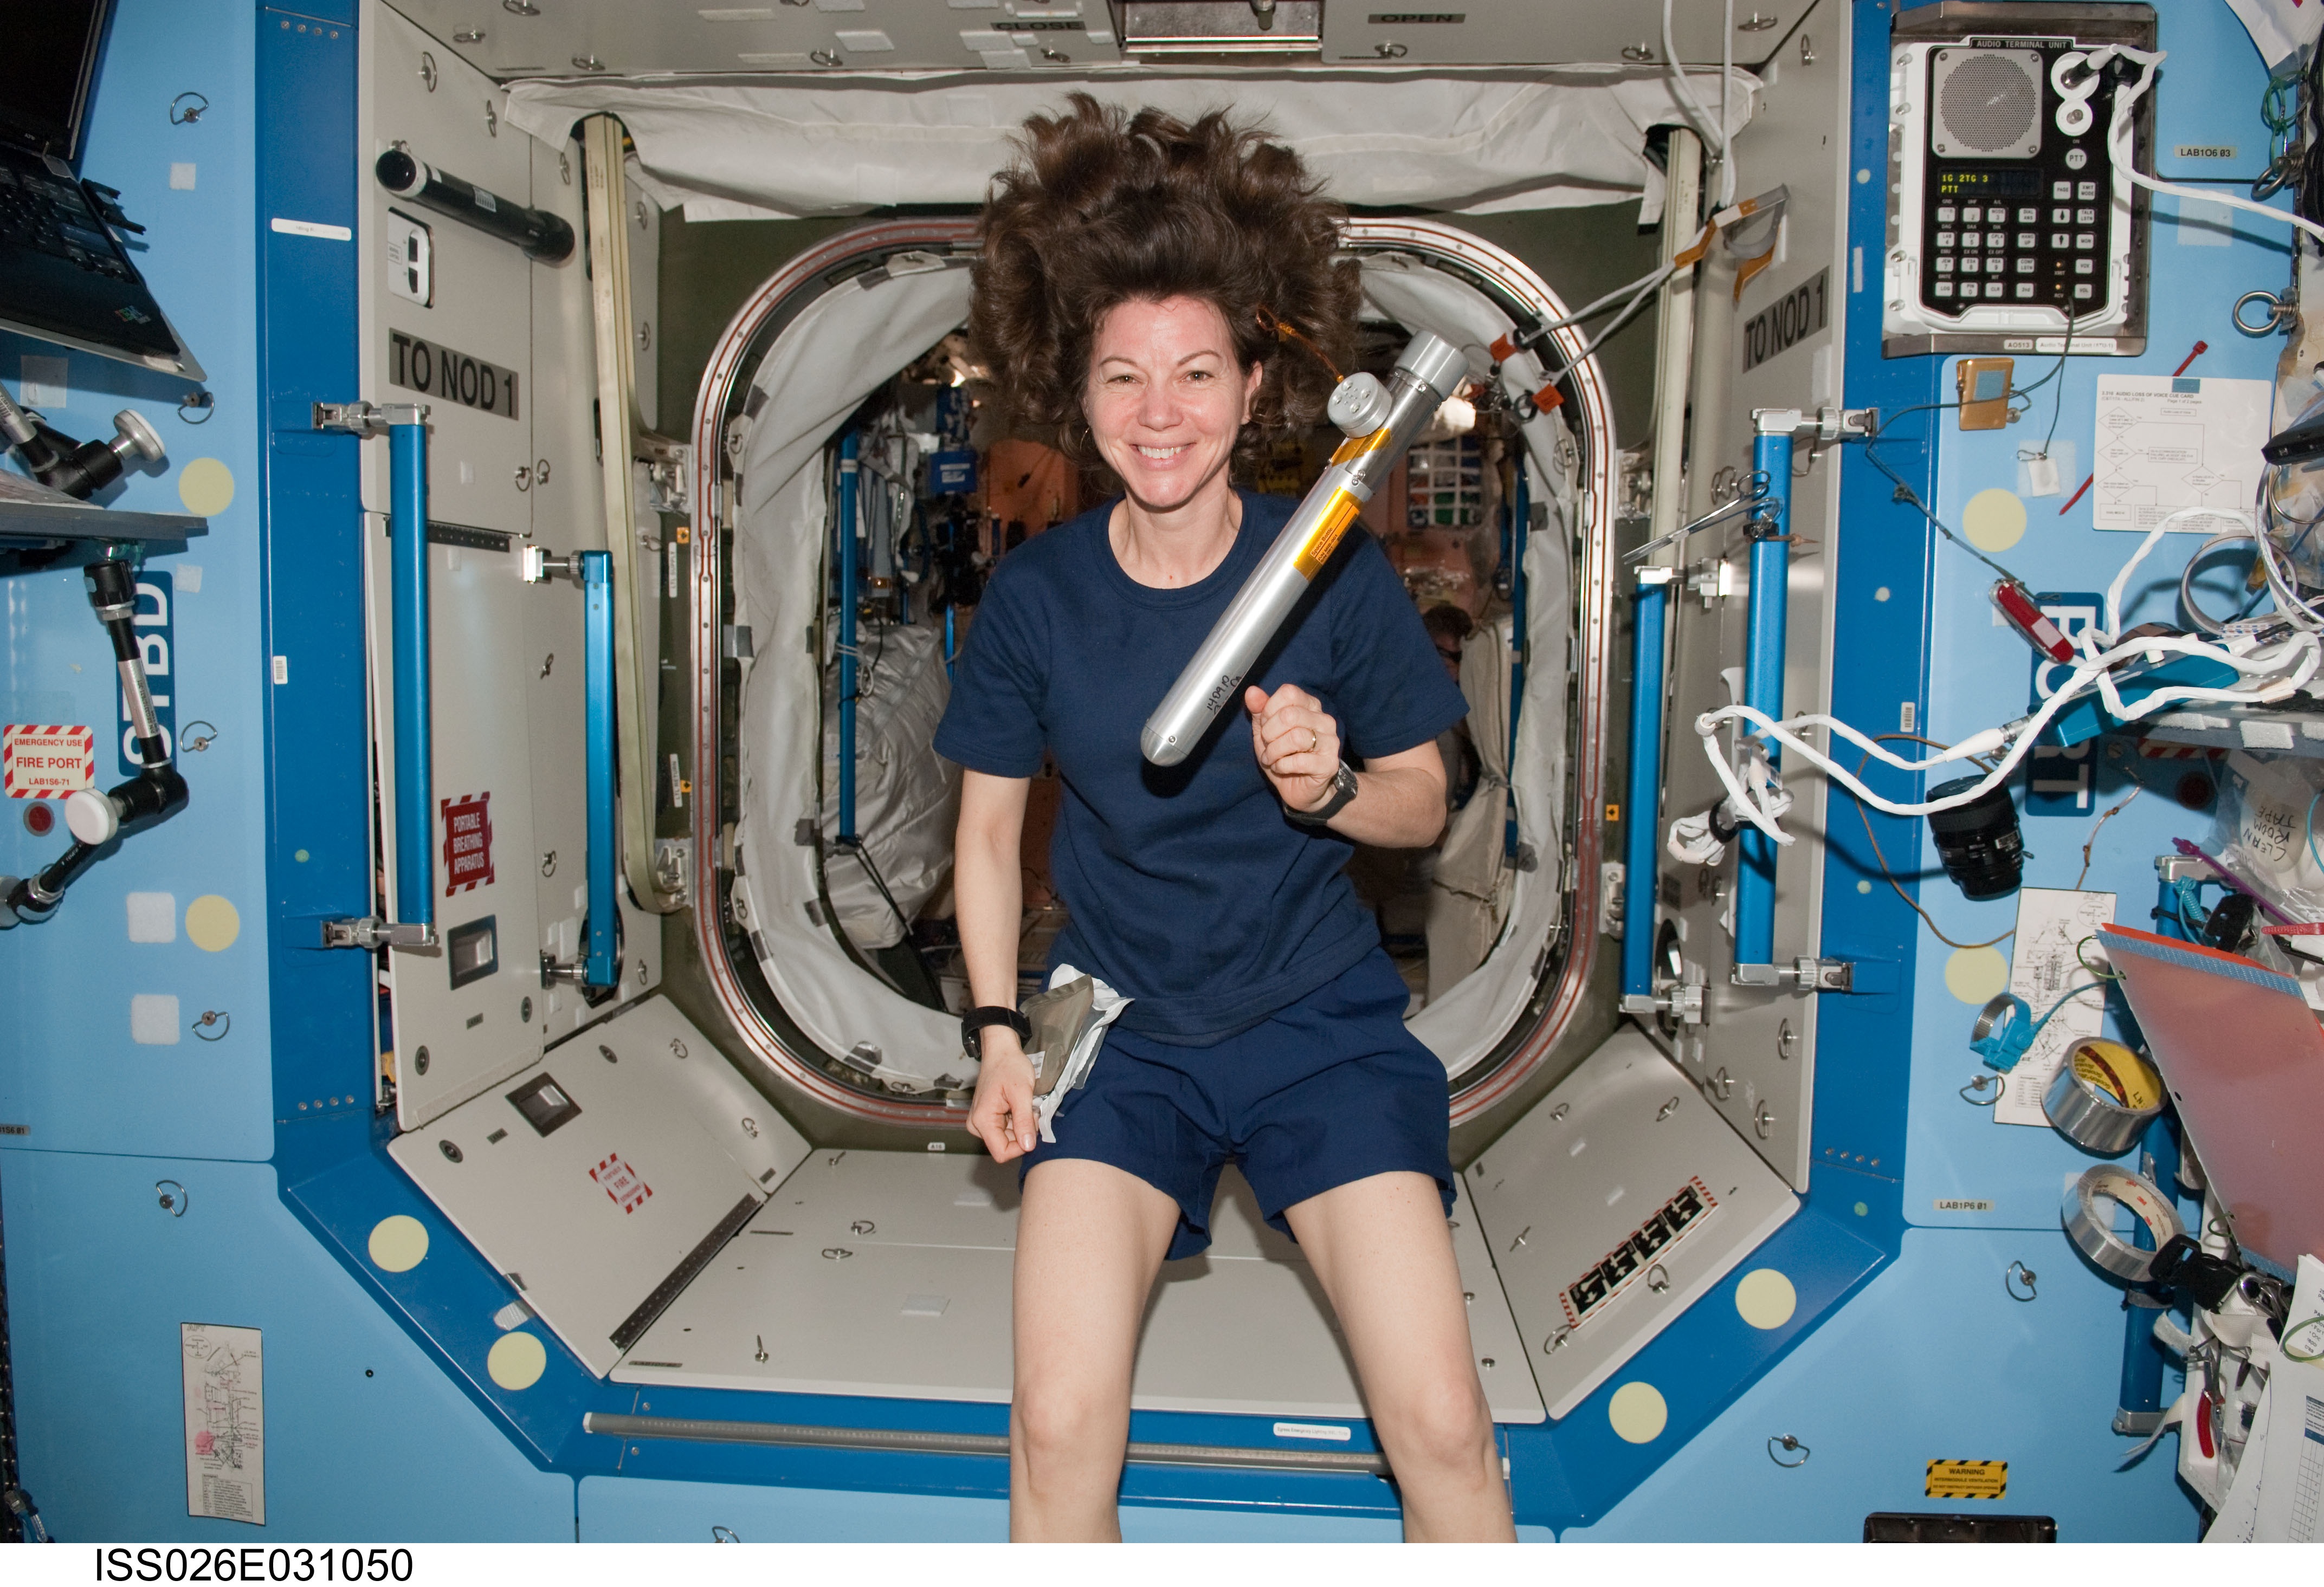
person, woman, vehicle, space, profession, mission, astronaut, science, exploration, iss, international space station, spacecraft, spacewoman, no gravity